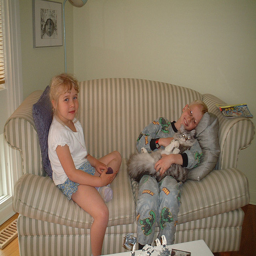
There are two people on the couch one is awake the other is sleeping
Two children and a cat sitting together on a sofa.
Two children are on the couch with the cat
A boy and a girl sitting on a couch while the boy is holding a cat.
Two children and a cat pose for a photograph.